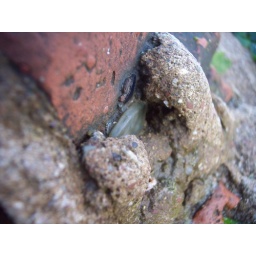
there's a piece of beach glass wedged in there from like 50 years ago